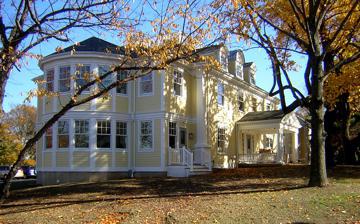
Building: Faxon House
Country: United States of America
Year built: 1880
Historic house in Massachusetts, United States United States historic place Faxon House U.S. National Register of Historic Places Show map of Massachusetts Show map of the United States Location 310 Adams St., Quincy, Massachusetts Coordinates 42°15′9.4″N 71°0′58.9″W / 42.252611°N 71.016361°W / 42.252611; -71.016361 Area less than one acre Built 1880 Architect Shephard & Stearns Architectural style Colonial Revival MPS Quincy MRA NRHP reference No. 89001310 Added to NRHP September 20, 1989 The Faxon House is a historic house at 310 Adams Street in Quincy, Massachusetts .  The oldest portion of this house was built in 1880 by Job Faxon, a Boston-based flour merchant.  His son Henry retained the Boston firm of Shepard and Stearns, and expanded and redesigned the house in Colonial Revival style in 1931, a time when larger estates on Adams Street were being subdivided for development.  The house is one of the most elaborate and well-preserved examples of the style in Quincy. The house was listed on the National Register of Historic Places in 1989. See also National Register of Historic Places listings in Quincy, Massachusetts References